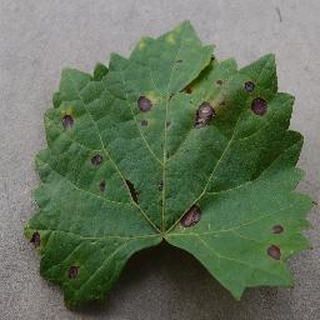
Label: grape_black_rot